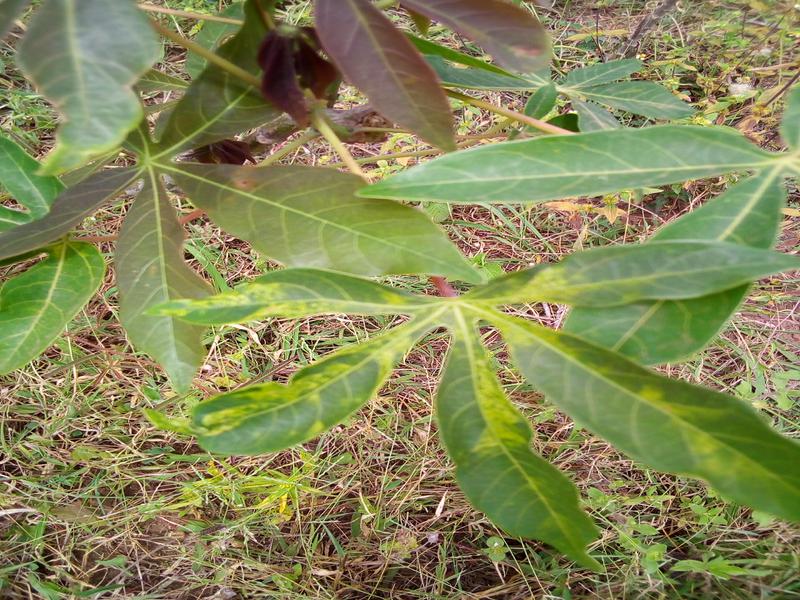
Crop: cassava
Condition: mosaic_disease